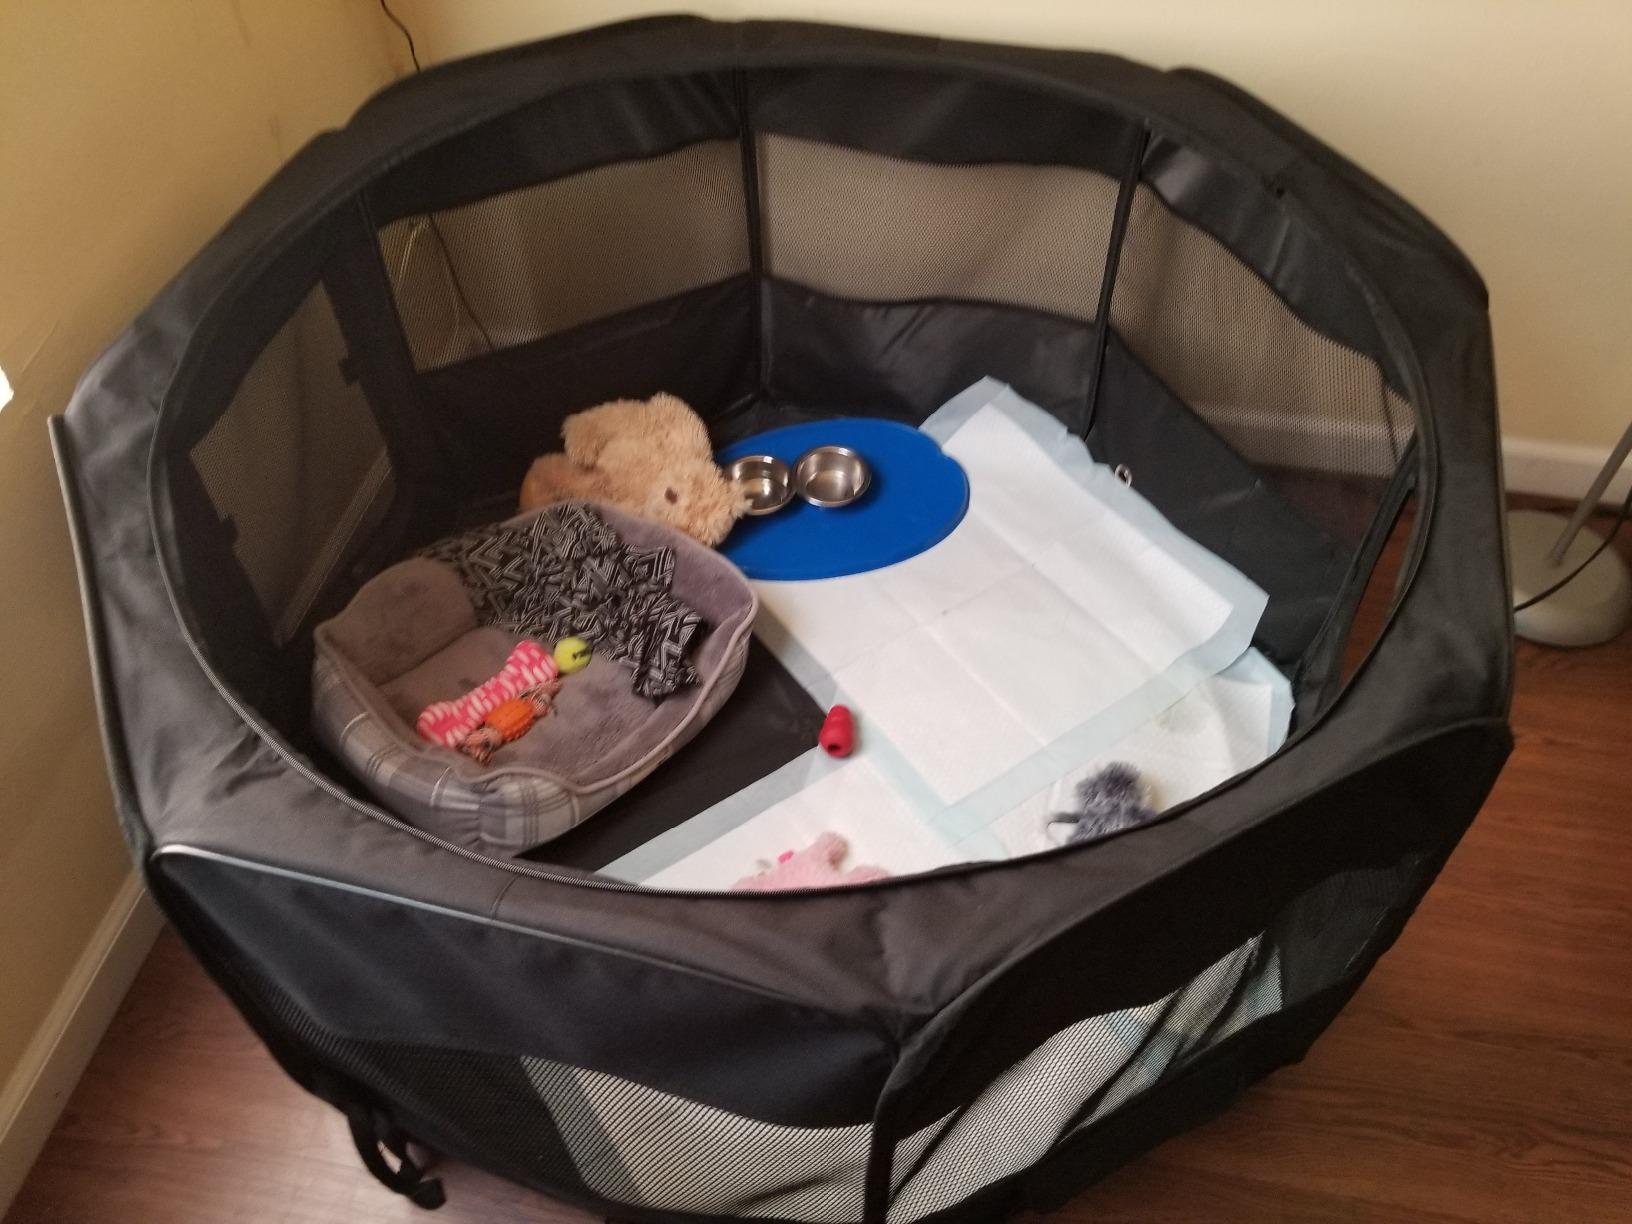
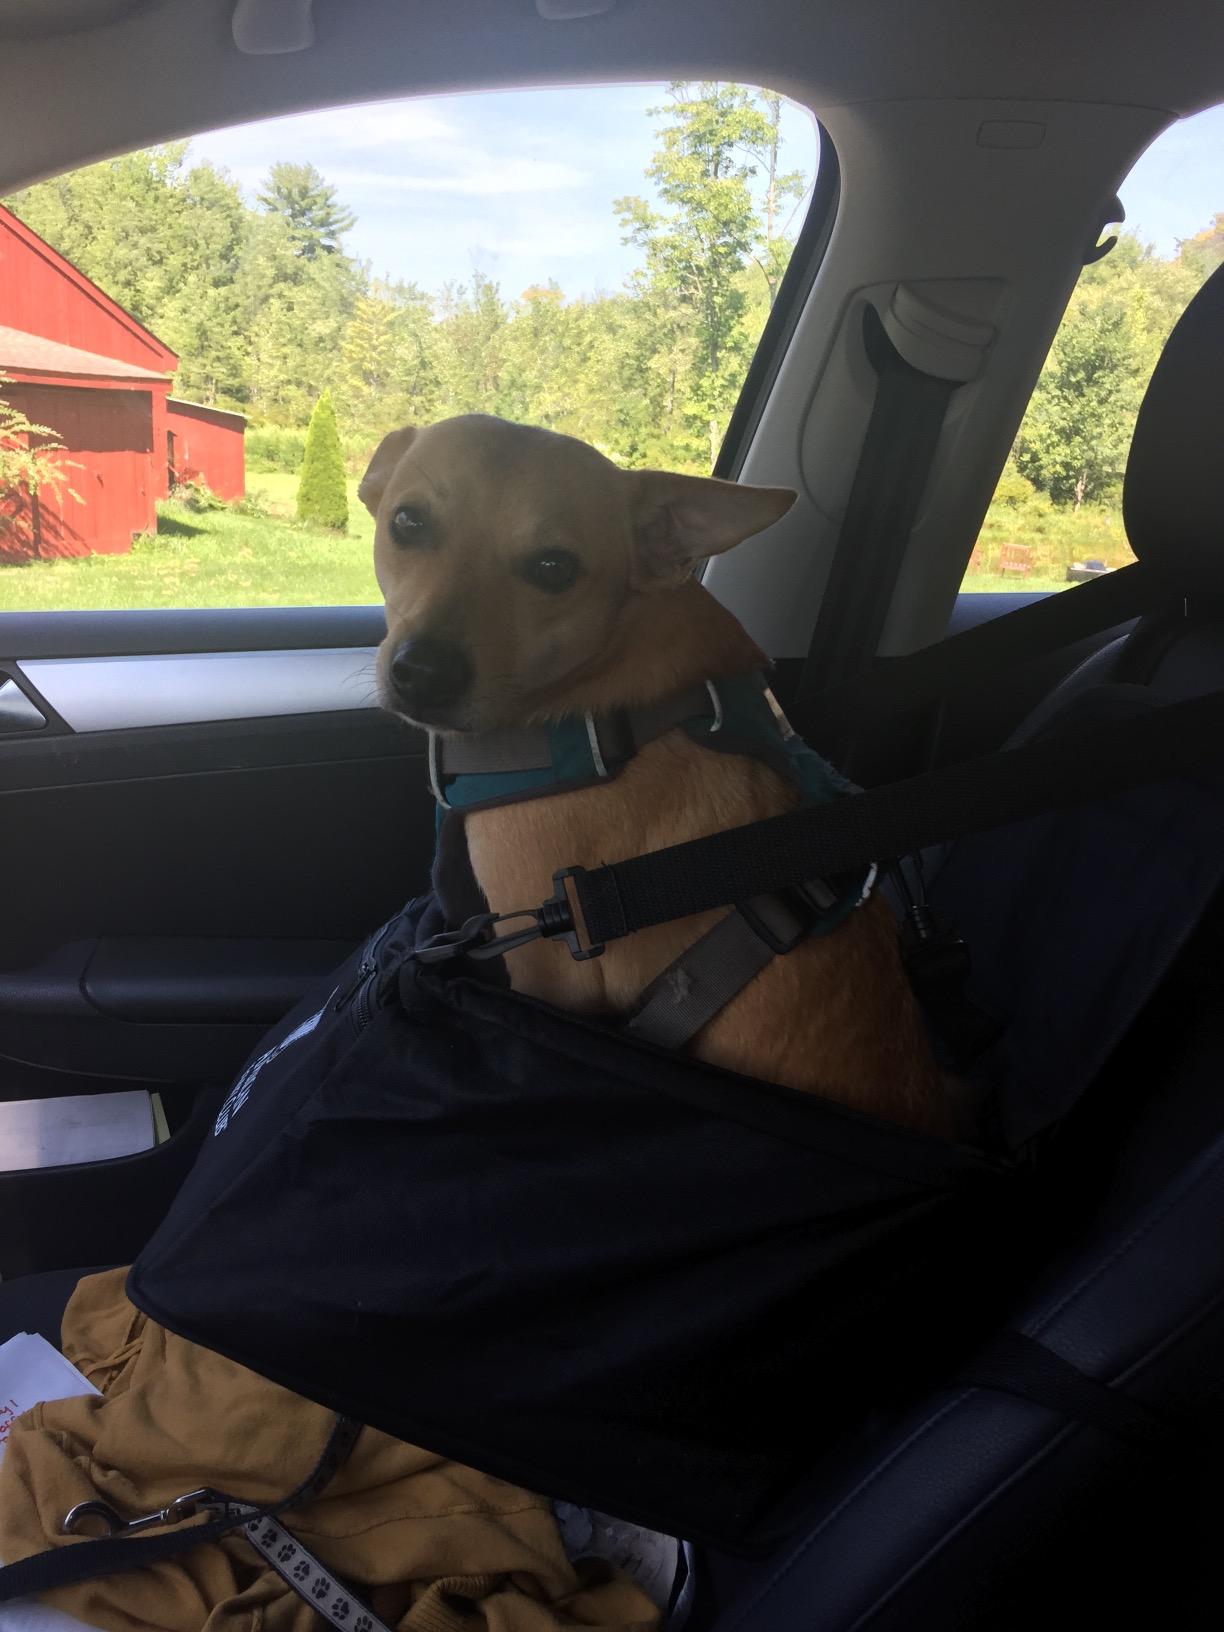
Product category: items_kennel
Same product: no